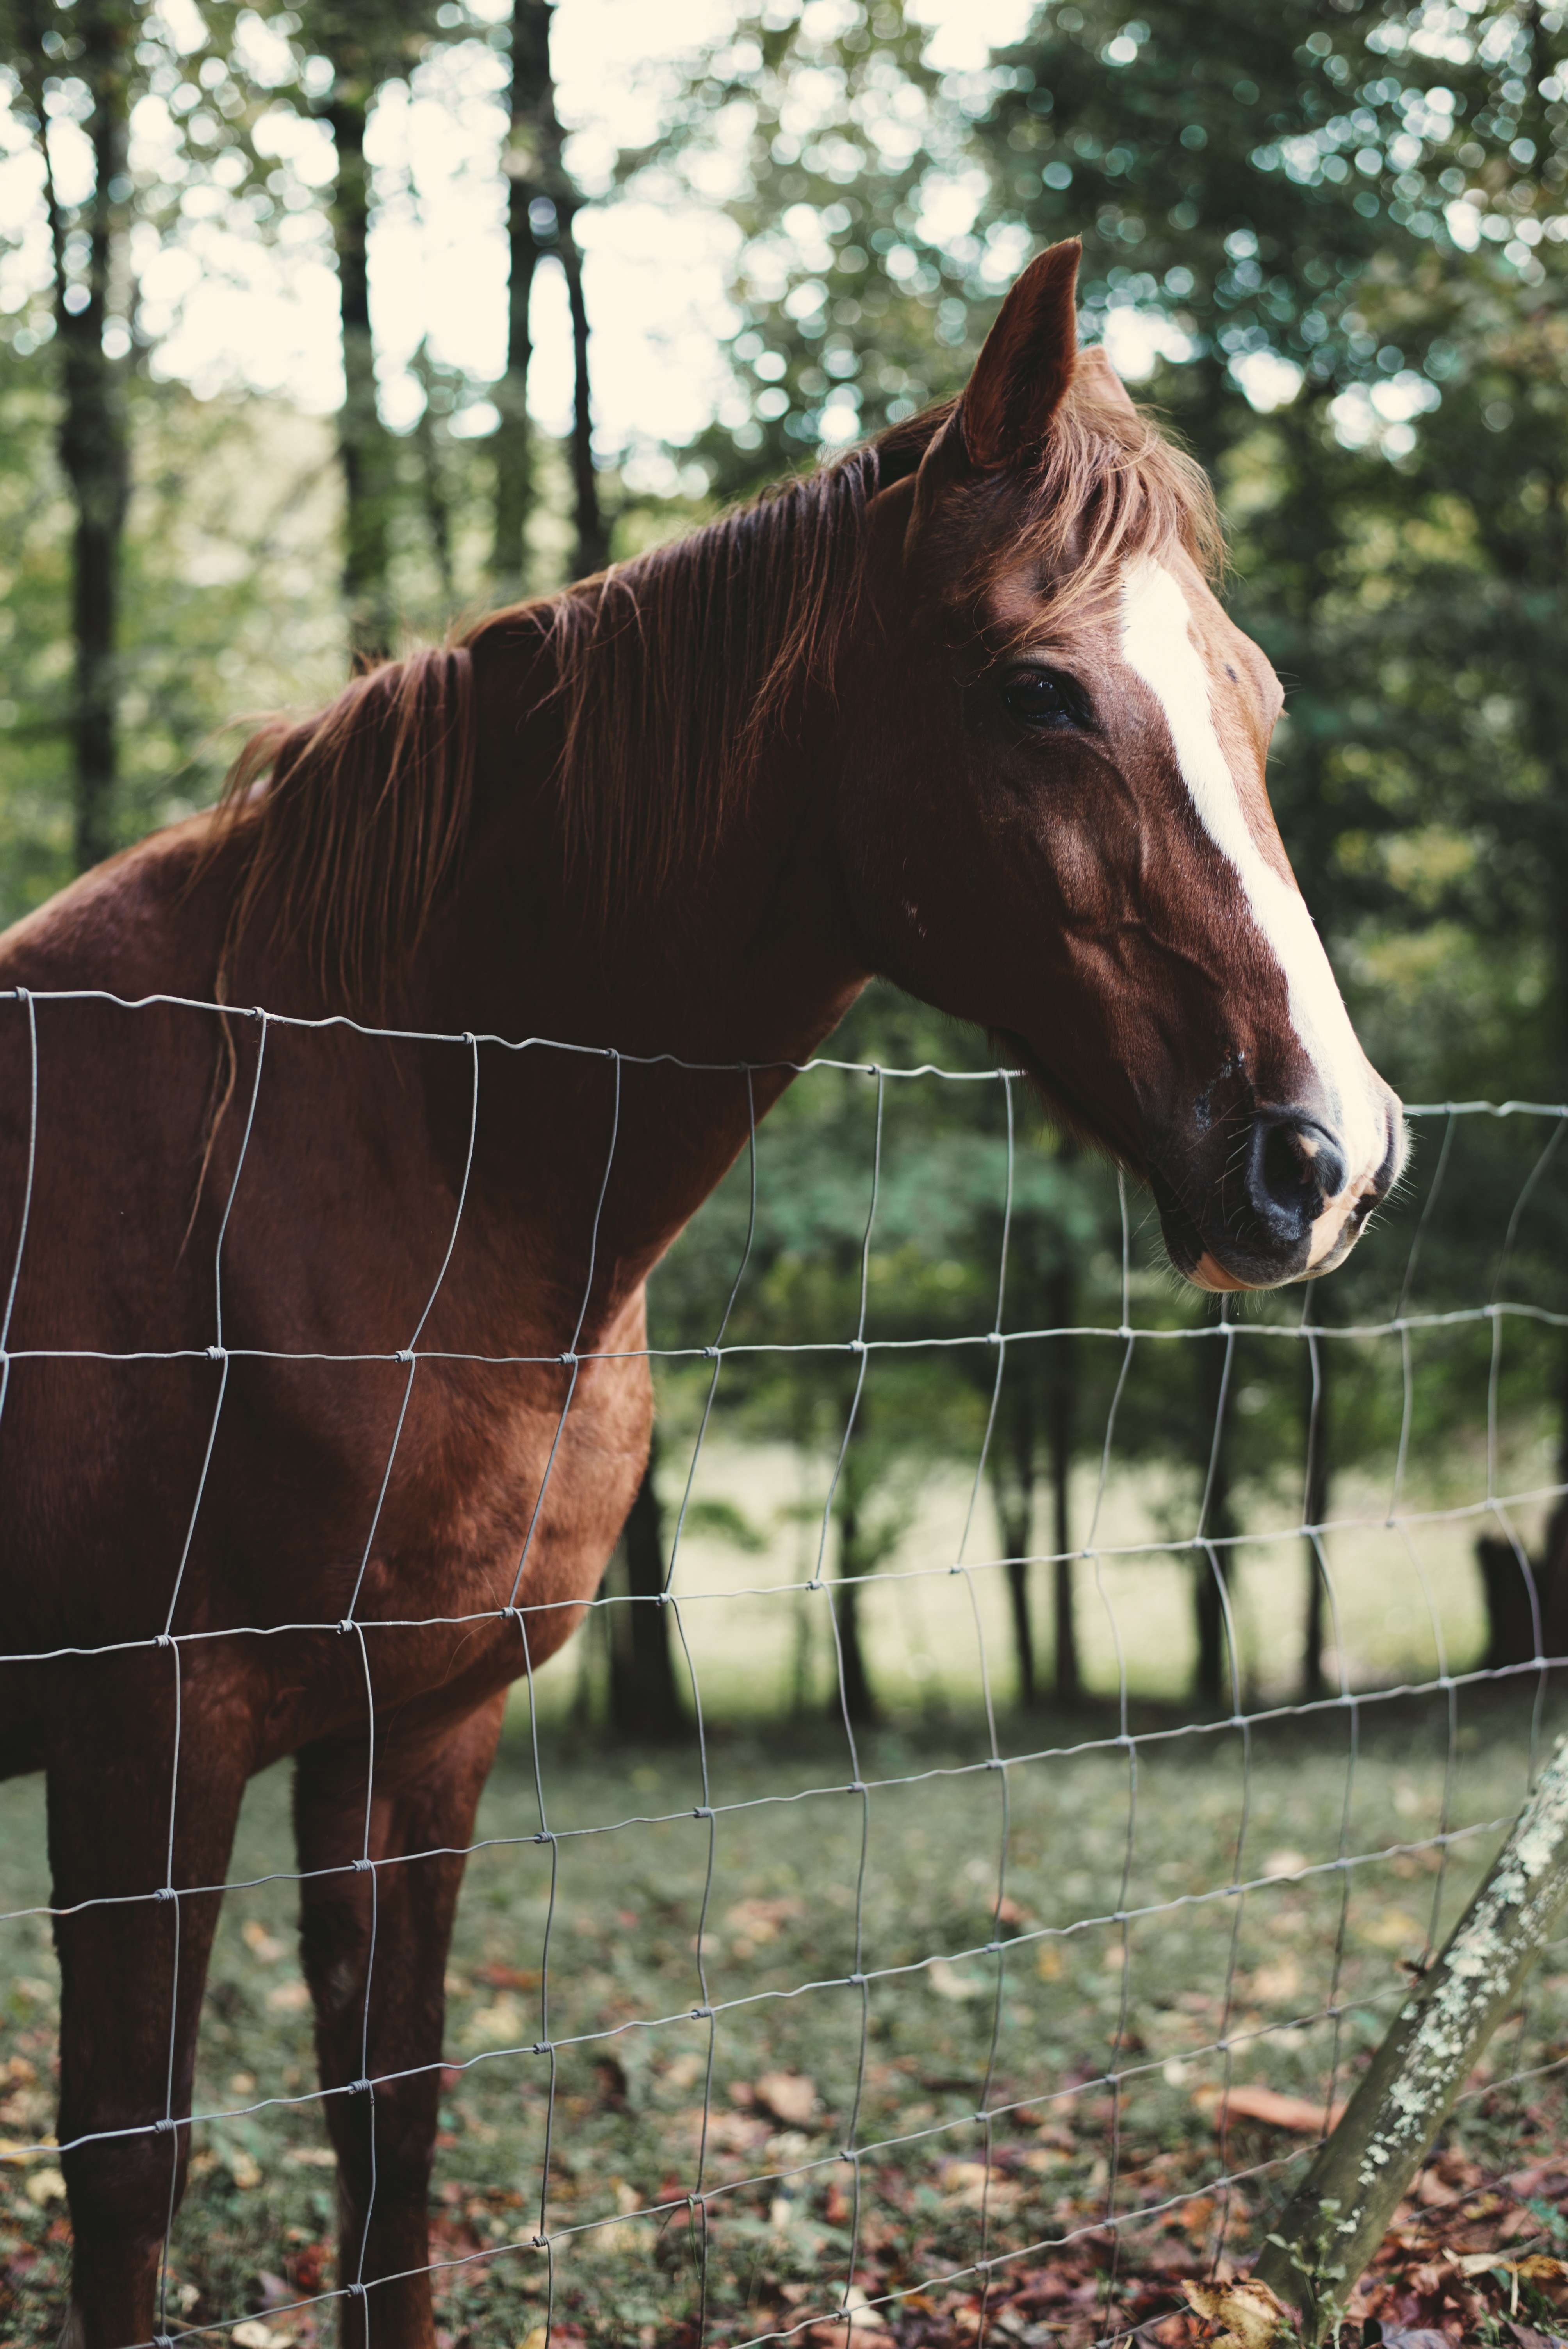
tree, fence, animal, pasture, horse, rein, mammal, stallion, mane, fauna, bridle, equine, vertebrate, mare, foal, colt, halter, pack animal, horse like mammal, mustang horse